Merseyside derby

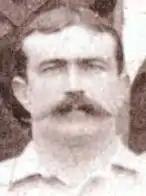
Andrew Hannah, captain with both Everton and Liverpool

As well as players "crossing the park", Everton's first ever manager, William Edward Barclay, stayed on at Anfield after Everton moved to Goodison Park to become Liverpool's first manager.